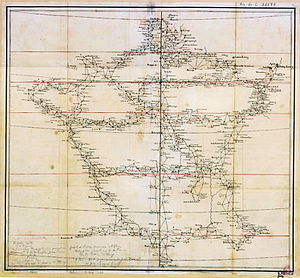
Gradmåling / Historie / Jordens fladtrykning
Allerede i 1744 havde franskmændene gennemført gradmålinger på kryds og tværs af Frankrig.
Gradmåling er en geodætisk metode til bestemmelse af jordklodens størrelse og form, til brug ved fremstilling af landkort. Både de gamle grækere og senere Mellemøstens arabere foretog gradmålinger, men det var først med indførelsen af triangulation og måleinstrumenter med kikkertsigte i Europa i 1600-tallet, at målingerne blev rimeligt præcise. I løbet af 1700-tallet efterviste man ved gradmålinger, at jorden ikke er perfekt kugleformet, men fladtrykt ved polerne, som en omdrejningsellipsoide. I slutningen af 1800-tallet måtte også denne forestilling opgives, og i dag ved man, at jordens form, geoiden, kan sammenlignes med en bulet appelsin, hvor afstanden fra havniveau til jordens centrum kan variere med op mod 200 m.